Armstrong Whitworth Atlas

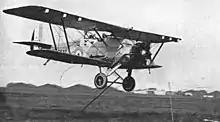
Atlas picking up a message

The Armstrong Whitworth Atlas was designed by a team led by John Lloyd, chief designer of Armstrong Whitworth Aircraft, as a private venture, to replace the DH.9A and Bristol Fighter as an army co-operation aircraft for the RAF, in parallel with a very closely related design, the Armstrong Whitworth Ajax, intended for more general purpose roles. While the two types were private ventures, relevant Air Ministry requirements included Specification 8/24, 30/24 and 20/25.